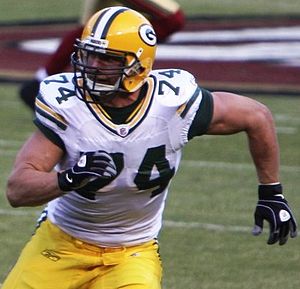
Aaron Kampman
Aaron Kampman i 2008.
Aaron Allan Kampman er en tidligere amerikansk footballspiller, der spillede i NFL som outside linebacker. Han repræsenterede Green Bay Packers og Jacksonville Jaguars.